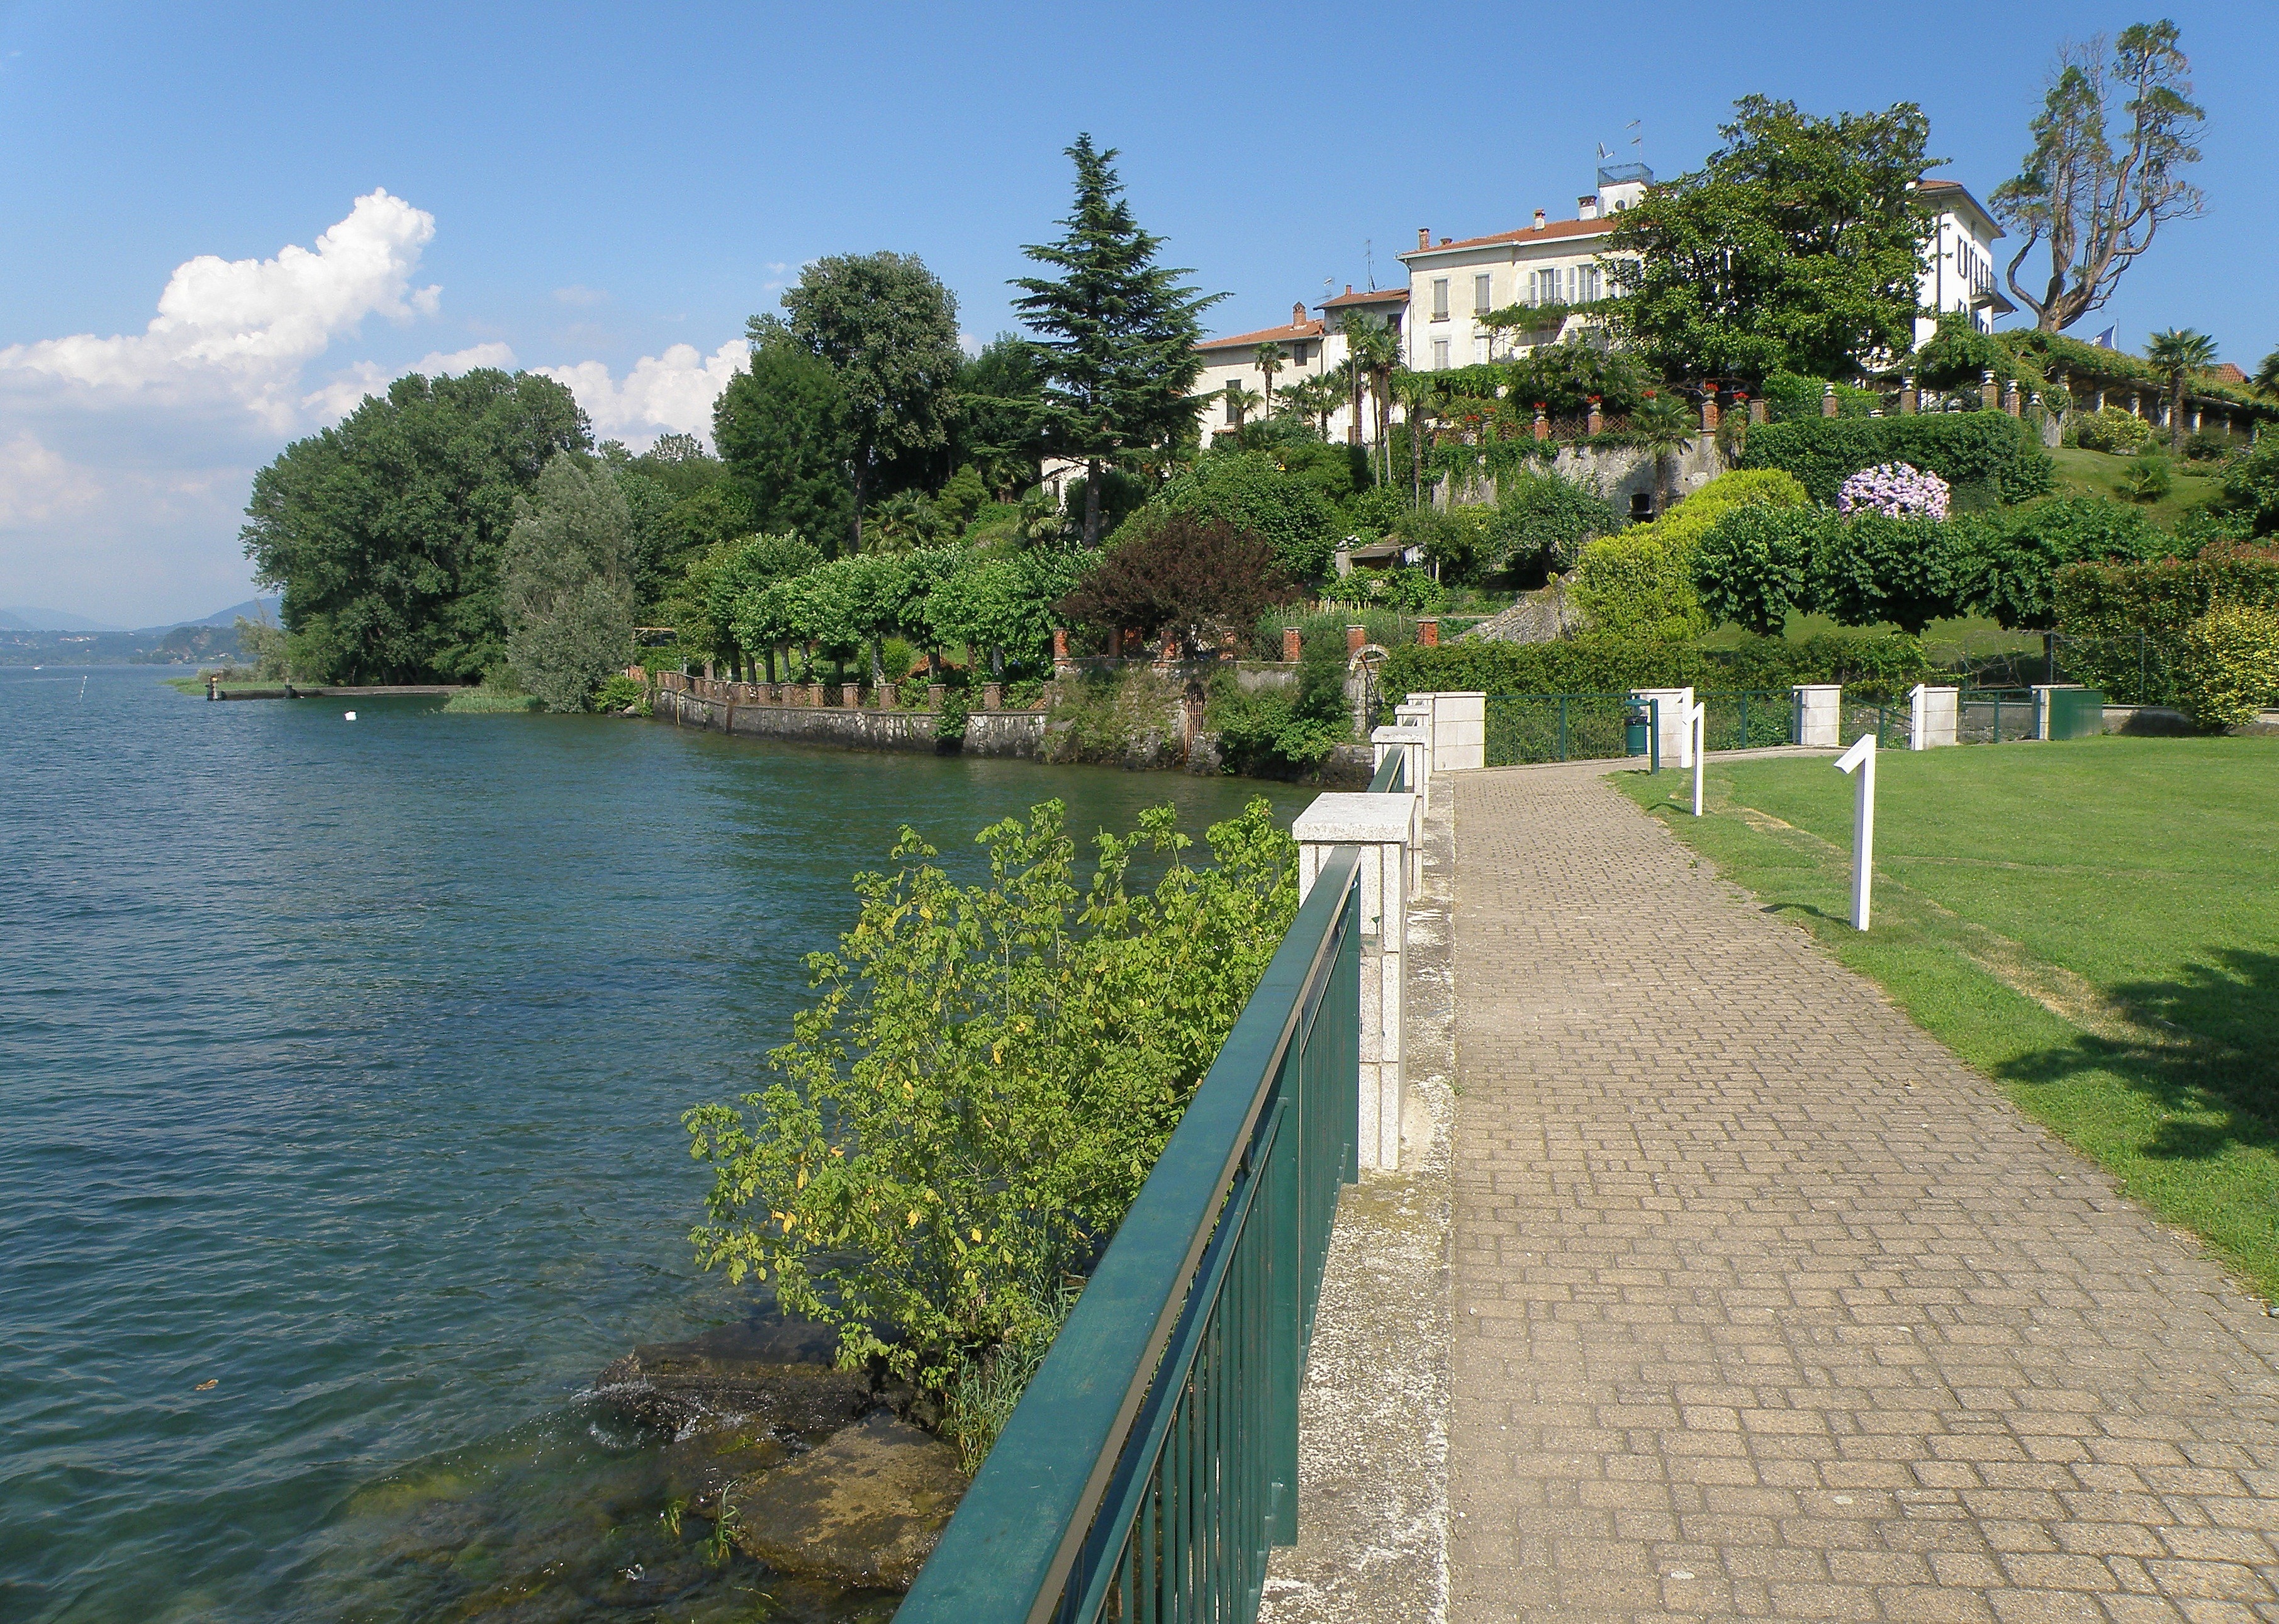
water, nature, architecture, sky, mansion, house, flower, lake, home, river, walkway, summer, vacation, spring, scenic, bay, italy, harbor, reservoir, waterway, plants, trees, outside, clouds, reflections, estate, ranco